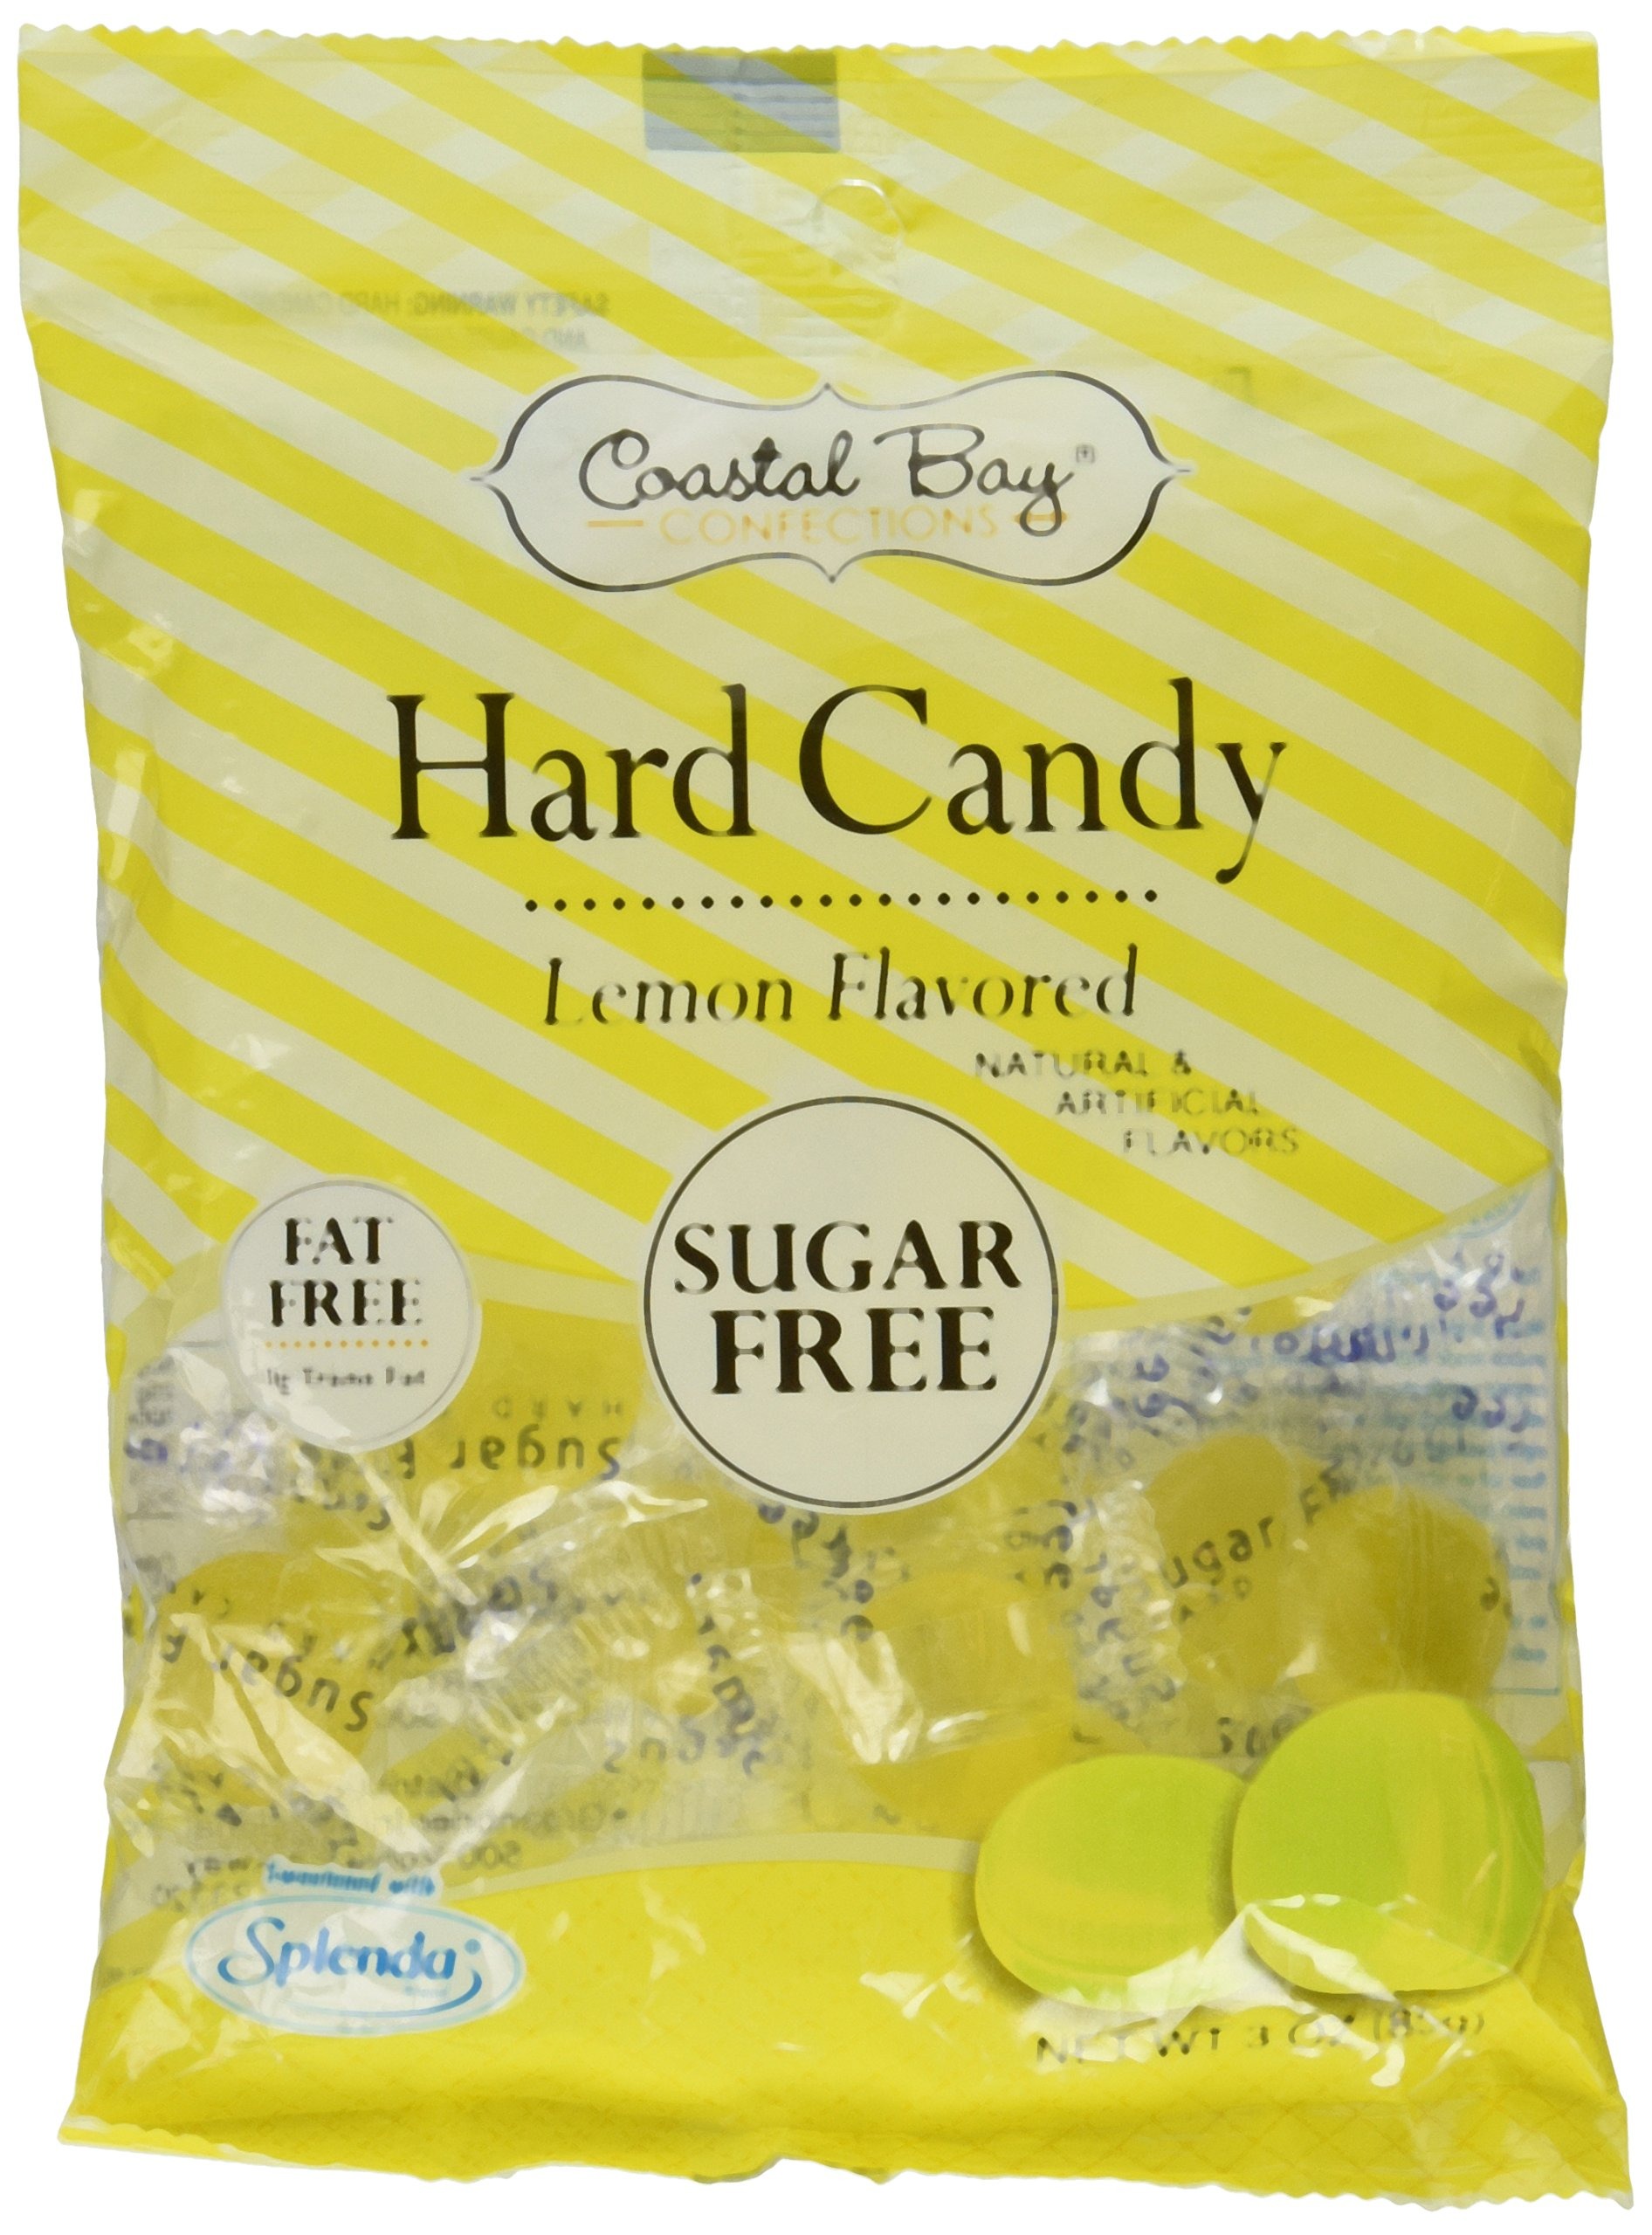
Item Name: Coastal Bay Lemon Flavored Sugar Free Hard Candy
Bullet Point 1: Sugar Free Hard Candy: This hard candy is sugar free and perfect for those on a keto diet.
Bullet Point 2: Lemon Flavor: The lemon flavor provides a refreshing citrus taste.
Bullet Point 3: Single Piece: Each bag contains just one piece of hard candy.
Bullet Point 4: Modern Style: The modern style and yellow color make this candy a fun treat.
Bullet Point 5: Coastal Bay Brand: This hard candy is made by the Coastal Bay brand.
Value: 3.0
Unit: Ounce

Price: 8.495